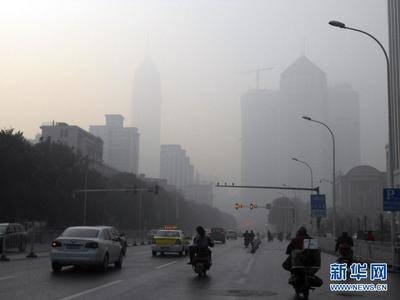
Weather: foggy or hazy